Kelvinator (cycling team)

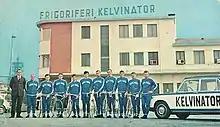

Kelvinator was an Italian professional cycling team that existed only in 1968. The team was sponsored by Kelvinator, an American home appliance company and competed in the 1968 Giro d'Italia.